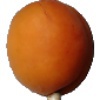
Label: Apricot 1